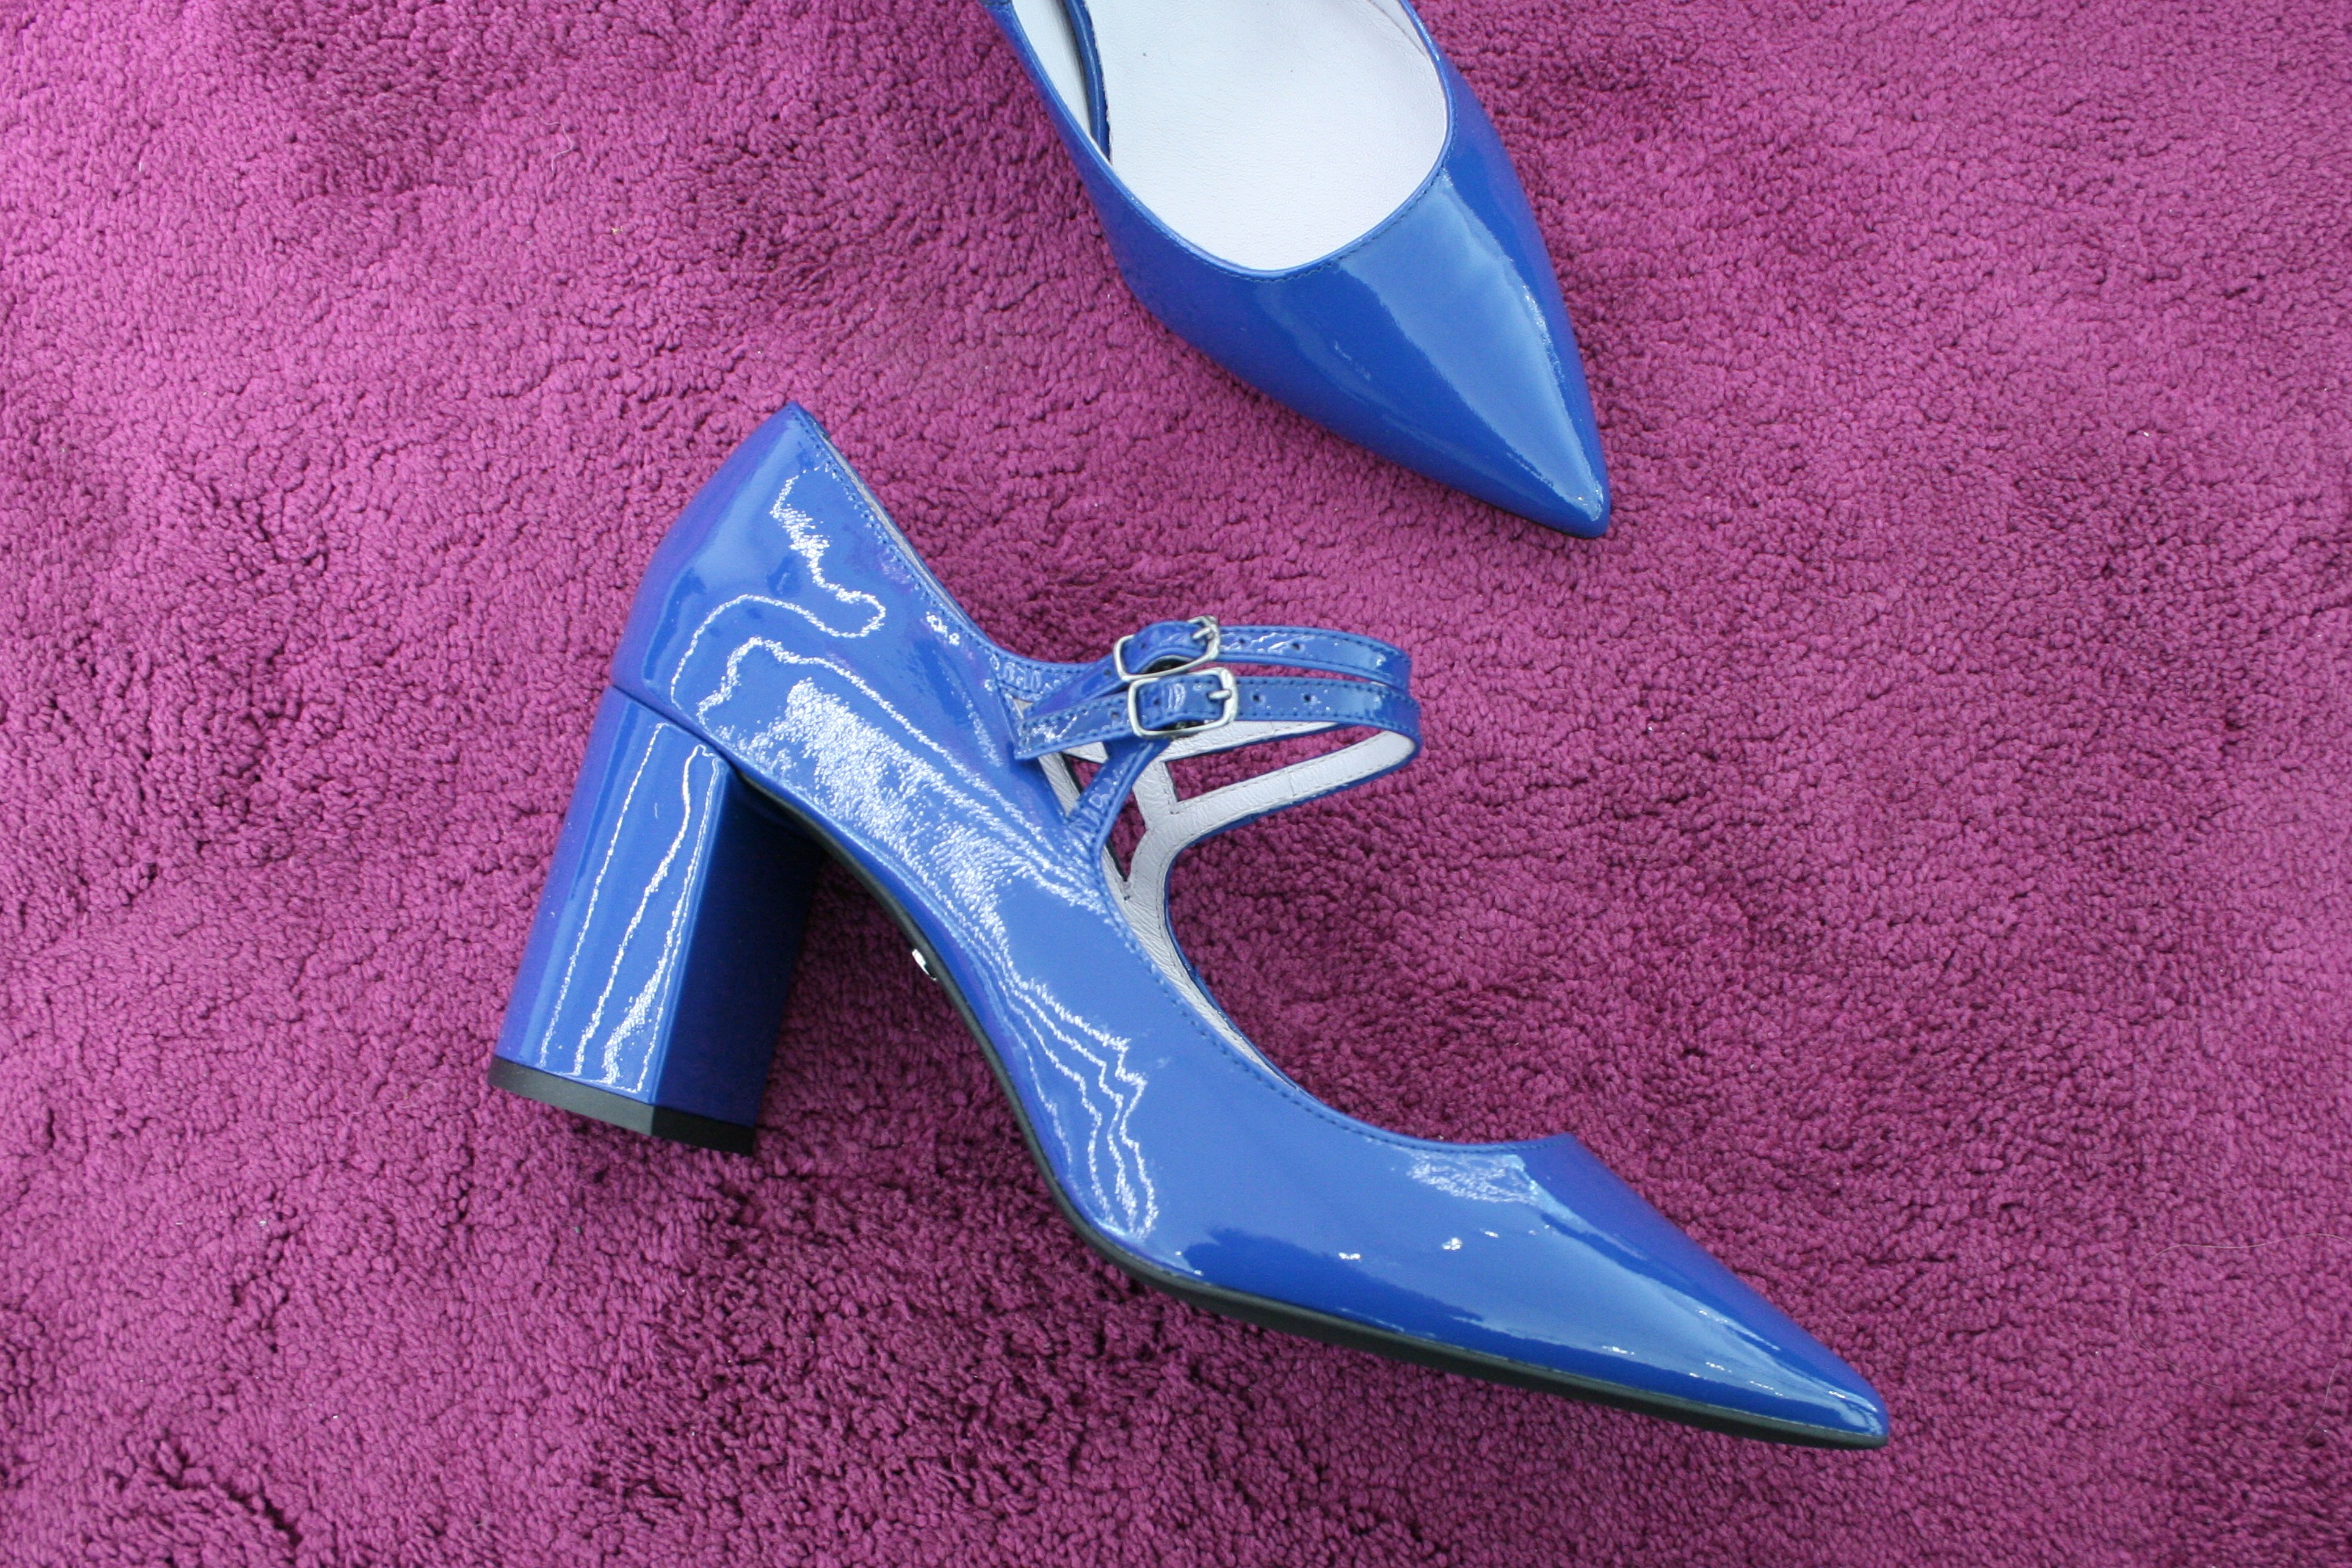
shoe, purple, leg, blue, pink, shoes, footwear, heels, for women, shuttles, cobalt blue, high heeled footwear, outdoor shoe